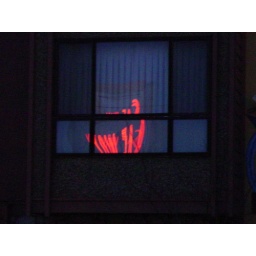
For those who care to know: A house across from the bright Safeway sign in Duboce Triangle.